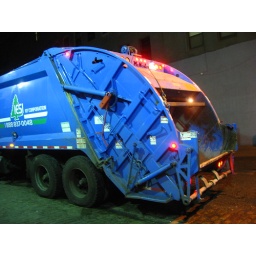
These live in the ground floor of my building.